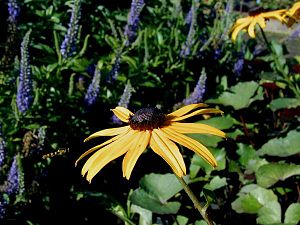
Solhat
Stråle-Solhat (Rudbeckia fulgida).
Stråle-Solhat (Rudbeckia fulgida).
Slægten Solhat har ca. 25 arter, som er udbredt i Nordamerika. Det er en-, to- eller flerårige, urteagtige planter, der danner jordstængler og i visse tilfælde også udløbere. Stænglerne er oprette og oftest forgrenede. Bladene sidder spredtstillet både i den grundstillede bladroset og op ad stænglerne. De er hele til fjersnitdelte med hel eller takket-tandet rand. Blomsterne er samlet i endestillede kurve. Randkronerne er sammenvoksede til tungeformede blomster, mens skivekronerne er rørformede og sidder samlet i en kompakt kegleform. Frugterne er nødder med en kort fnok.